Condor (Argentine missile)

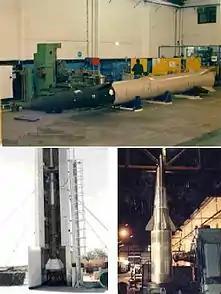
Condor II prototypes in several stages of completion. Location: El Chamical Air Force testing grounds.

During and after the 1982 Falklands War, France (which initially supplied the missiles) placed an arms embargo on Argentina, causing the Argentine Air Force, under the command of Ernesto Crespo, to develop its own medium-range missile in the "Condor II" program.